Sunnybank, Queensland

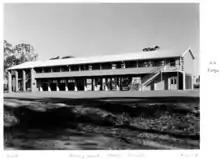
Sunnybank State School, 1959

Opening in 1938, The Oasis, with lush gardens, swimming pools and a mini zoo became Brisbane's most popular tourist attraction. The tropical gardens themselves attracted national and international attention. The Oasis's popularity really took off in 1942 when, during the Second World War, thousands of American military personnel stationed in Brisbane used the Oasis as a rest and recreation venue. It closed in 1989 due to declining patronage. The Oasis was located at 141 Station Road.